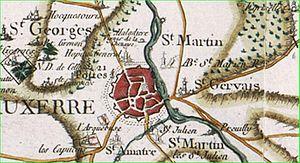
Auxerre et faubourgs sur la carte de Cassini
L'abbaye Saint-Julien, de son nom complet abbaye Sainte Marie Mère de Dieu et Saint-Julien, se trouvait à Auxerre, dans l'actuel département français de l'Yonne en région Bourgogne-Franche-Comté.
L'abbaye Saint-Marien d'Auxerre, établie au Vᵉ s. et premier établissement monastique du diocèse, était située à Auxerre, dans l'actuel département français de l'Yonne en Bourgogne, région Bourgogne-Franche-Comté.